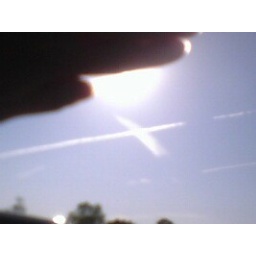
cross in the sky